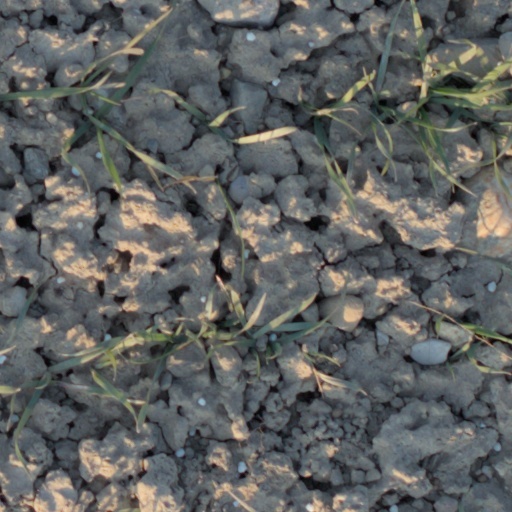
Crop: wheat